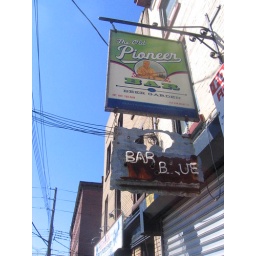
pioneer bar in red hook